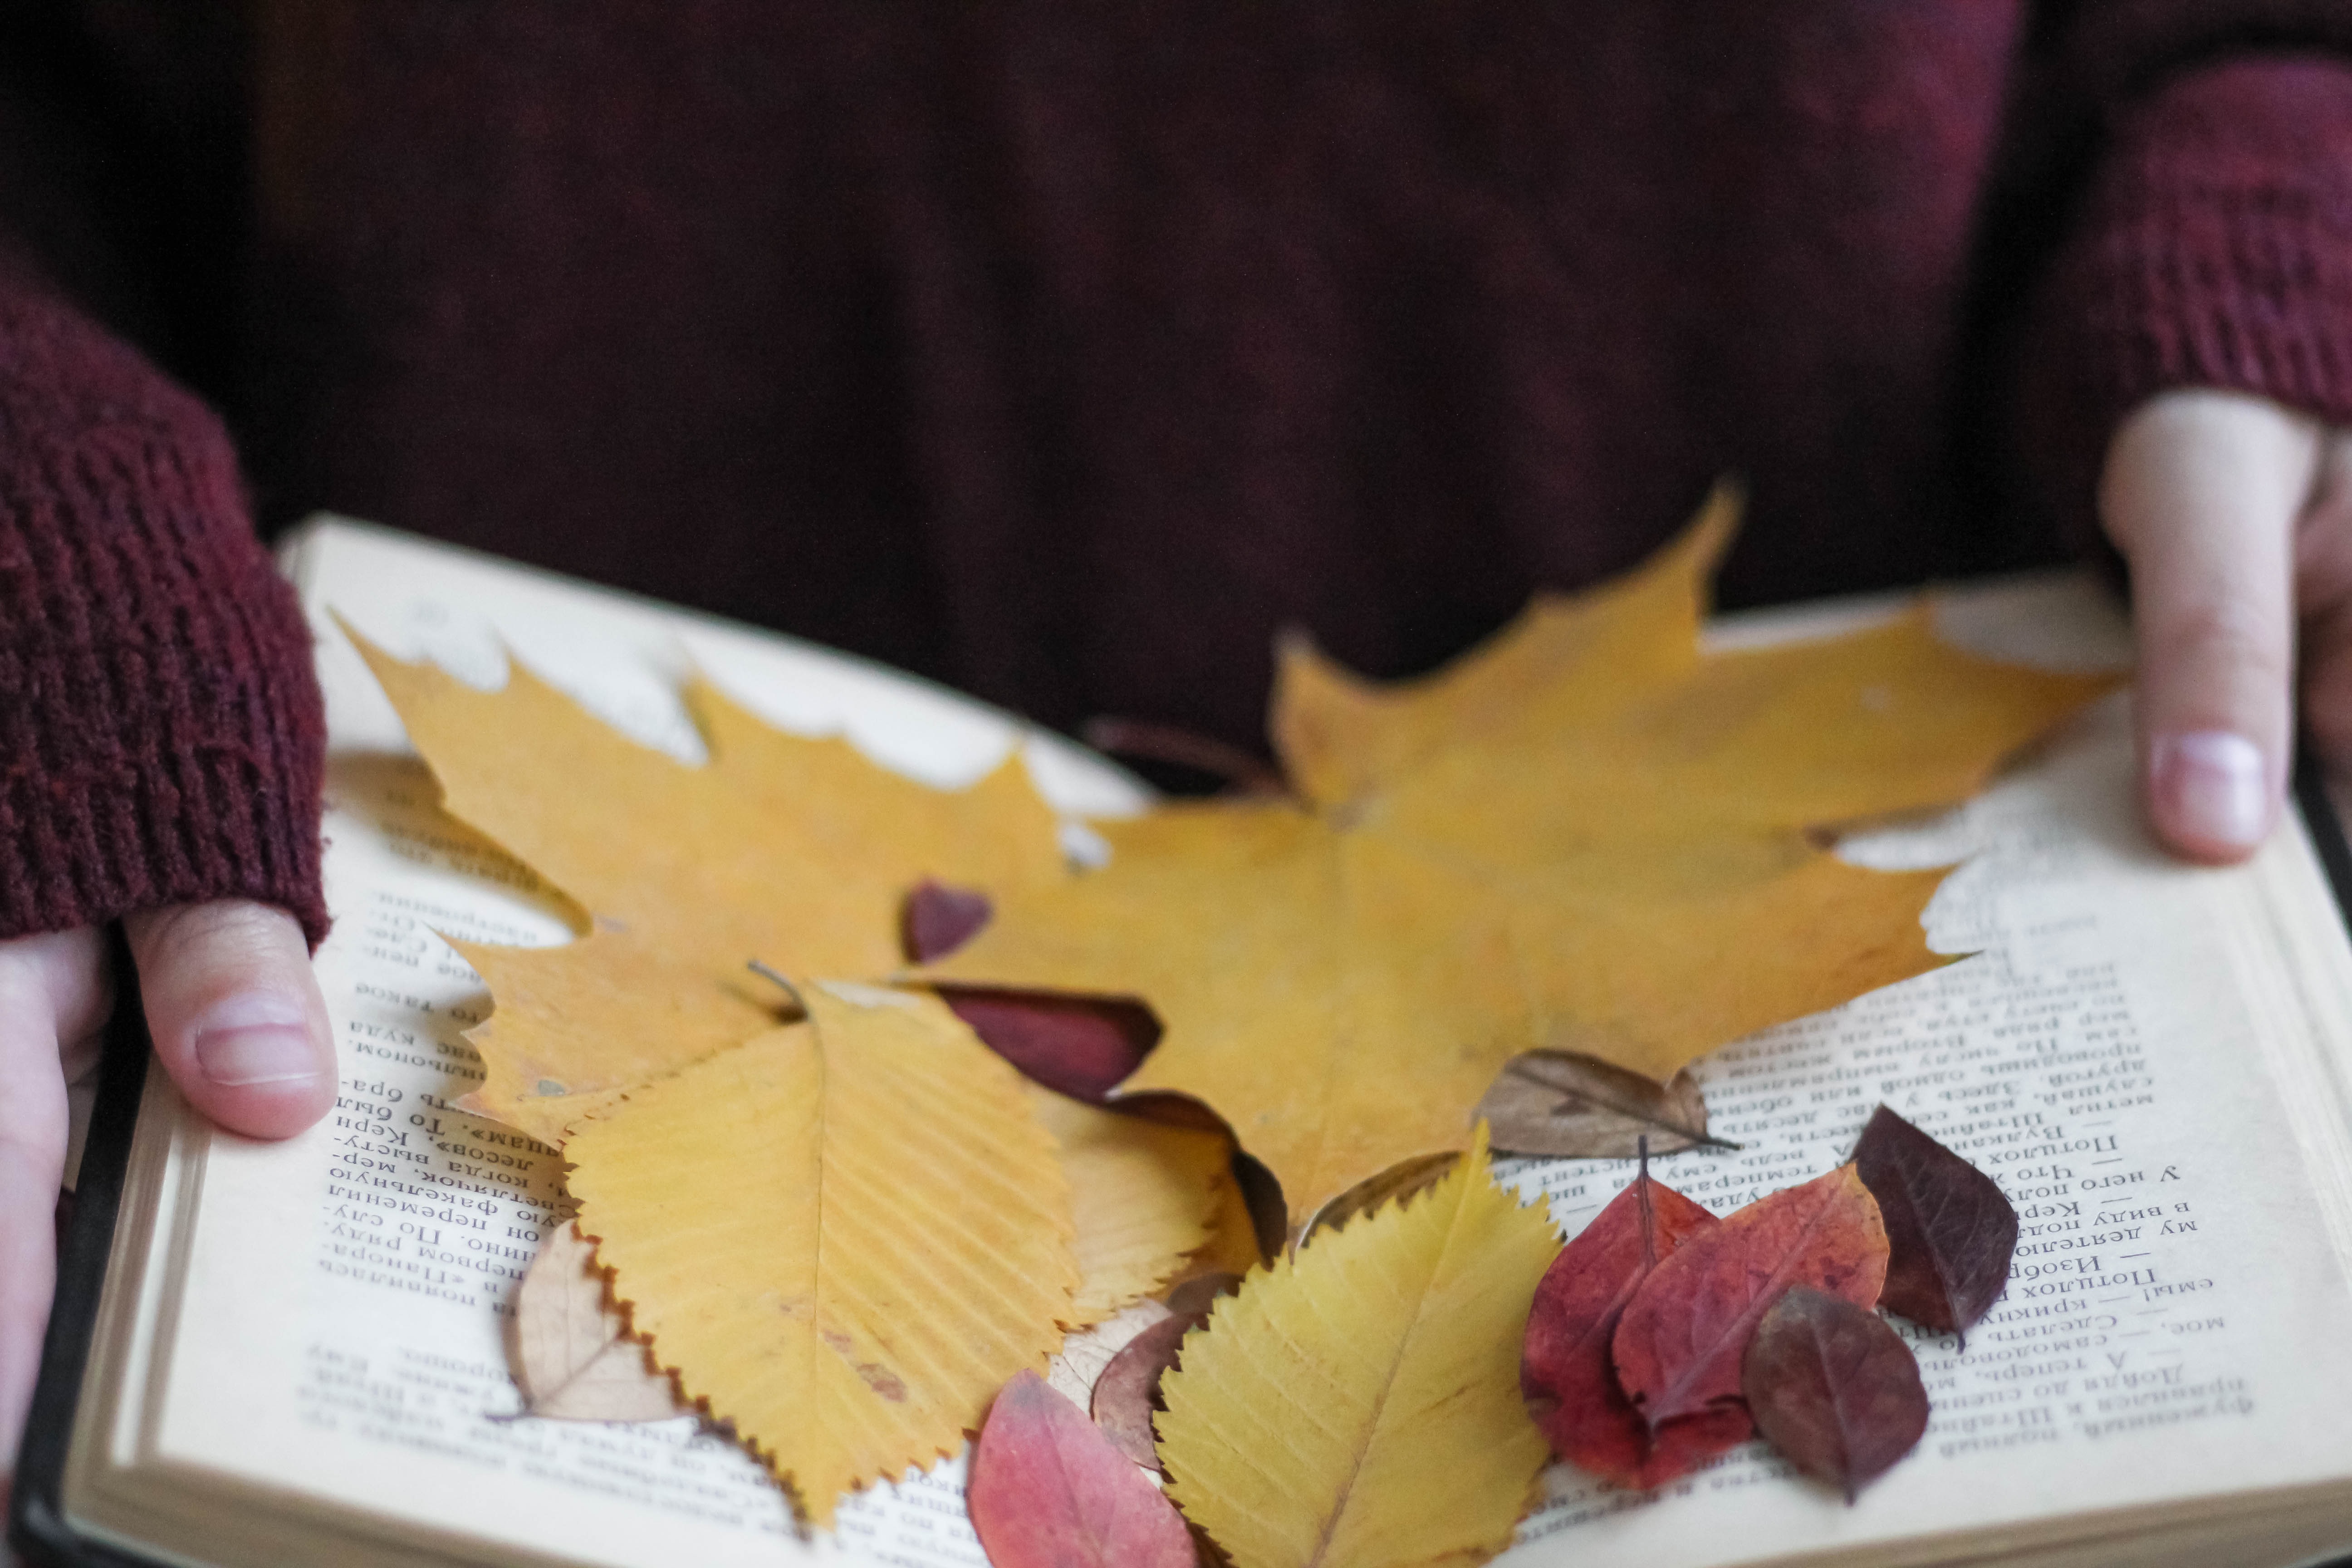
autumn, autumn leaves, autumn mood, mood, brown, plant, leaf, wood, orange, tree, branch, twig, woody plant, deciduous, Tints and shades, petal, art, paper, maple leaf, nail, pattern, carmine, font, paper product, automotive wheel system, craft, table, still life photography, wheel, art paper, maple, flowering plant, flooring, visual arts, plant stem, wing